Zipcar

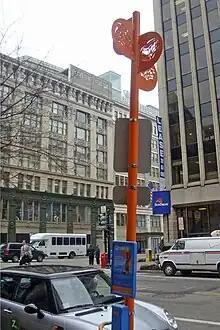
Zipcar drop off/pick up area in downtown Washington, D.C.

Zipcar offers more than 50 makes and models of vehicles. Each vehicle has a home location: a reserved parking space located on a street, driveway, or neighborhood parking lot in the member's area, to which it must be returned at the end of the reservation. The locations of all Zipcars and models available at those locations are available at the Zipcar website. Zipcar currently (2019) has a fleet of 12,000+ vehicles. The makes and models of Zipcar vehicles available vary by location (for example, on college campuses, most Zipcar vehicles are economy, hybrid, and full-size cars), though members are able to choose the exact make and model of vehicle they wish from the list of available vehicles online or in the Zipcar smartphone application.